Weatherfield

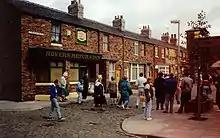
The Rovers Return Inn, located at the end of the titular Coronation Street

The Newton and Ridley Brewery was established in Weatherfield in 1781. During the 19th century, Newton and Ridley expanded its operations, moving towards the acquisition and construction of new public houses. There is a pub crawl called the Weatherfield 7.